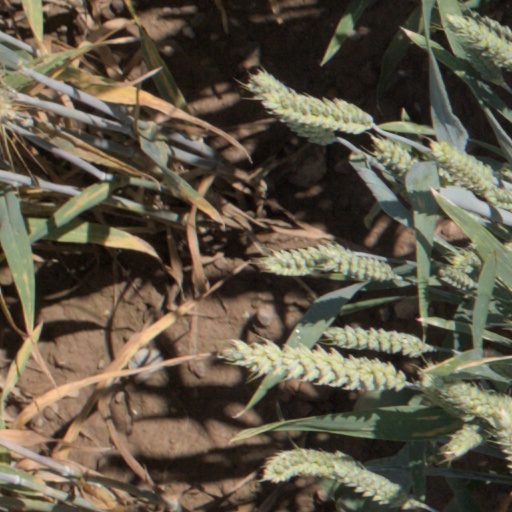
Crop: wheat